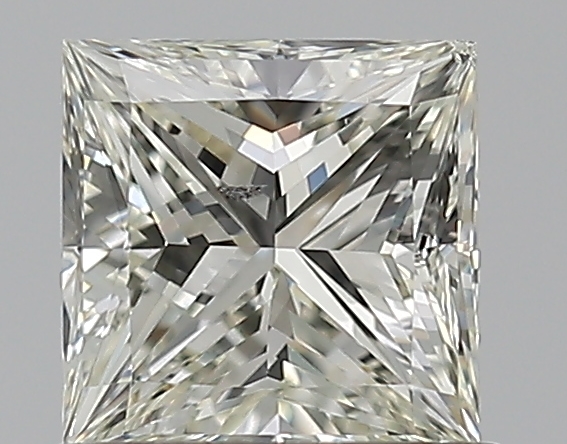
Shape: princess
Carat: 0.7
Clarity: SI2
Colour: J
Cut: EX
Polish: EX
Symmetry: GD
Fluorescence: N
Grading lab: GIA
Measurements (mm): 4.98 x 4.98 x 3.55